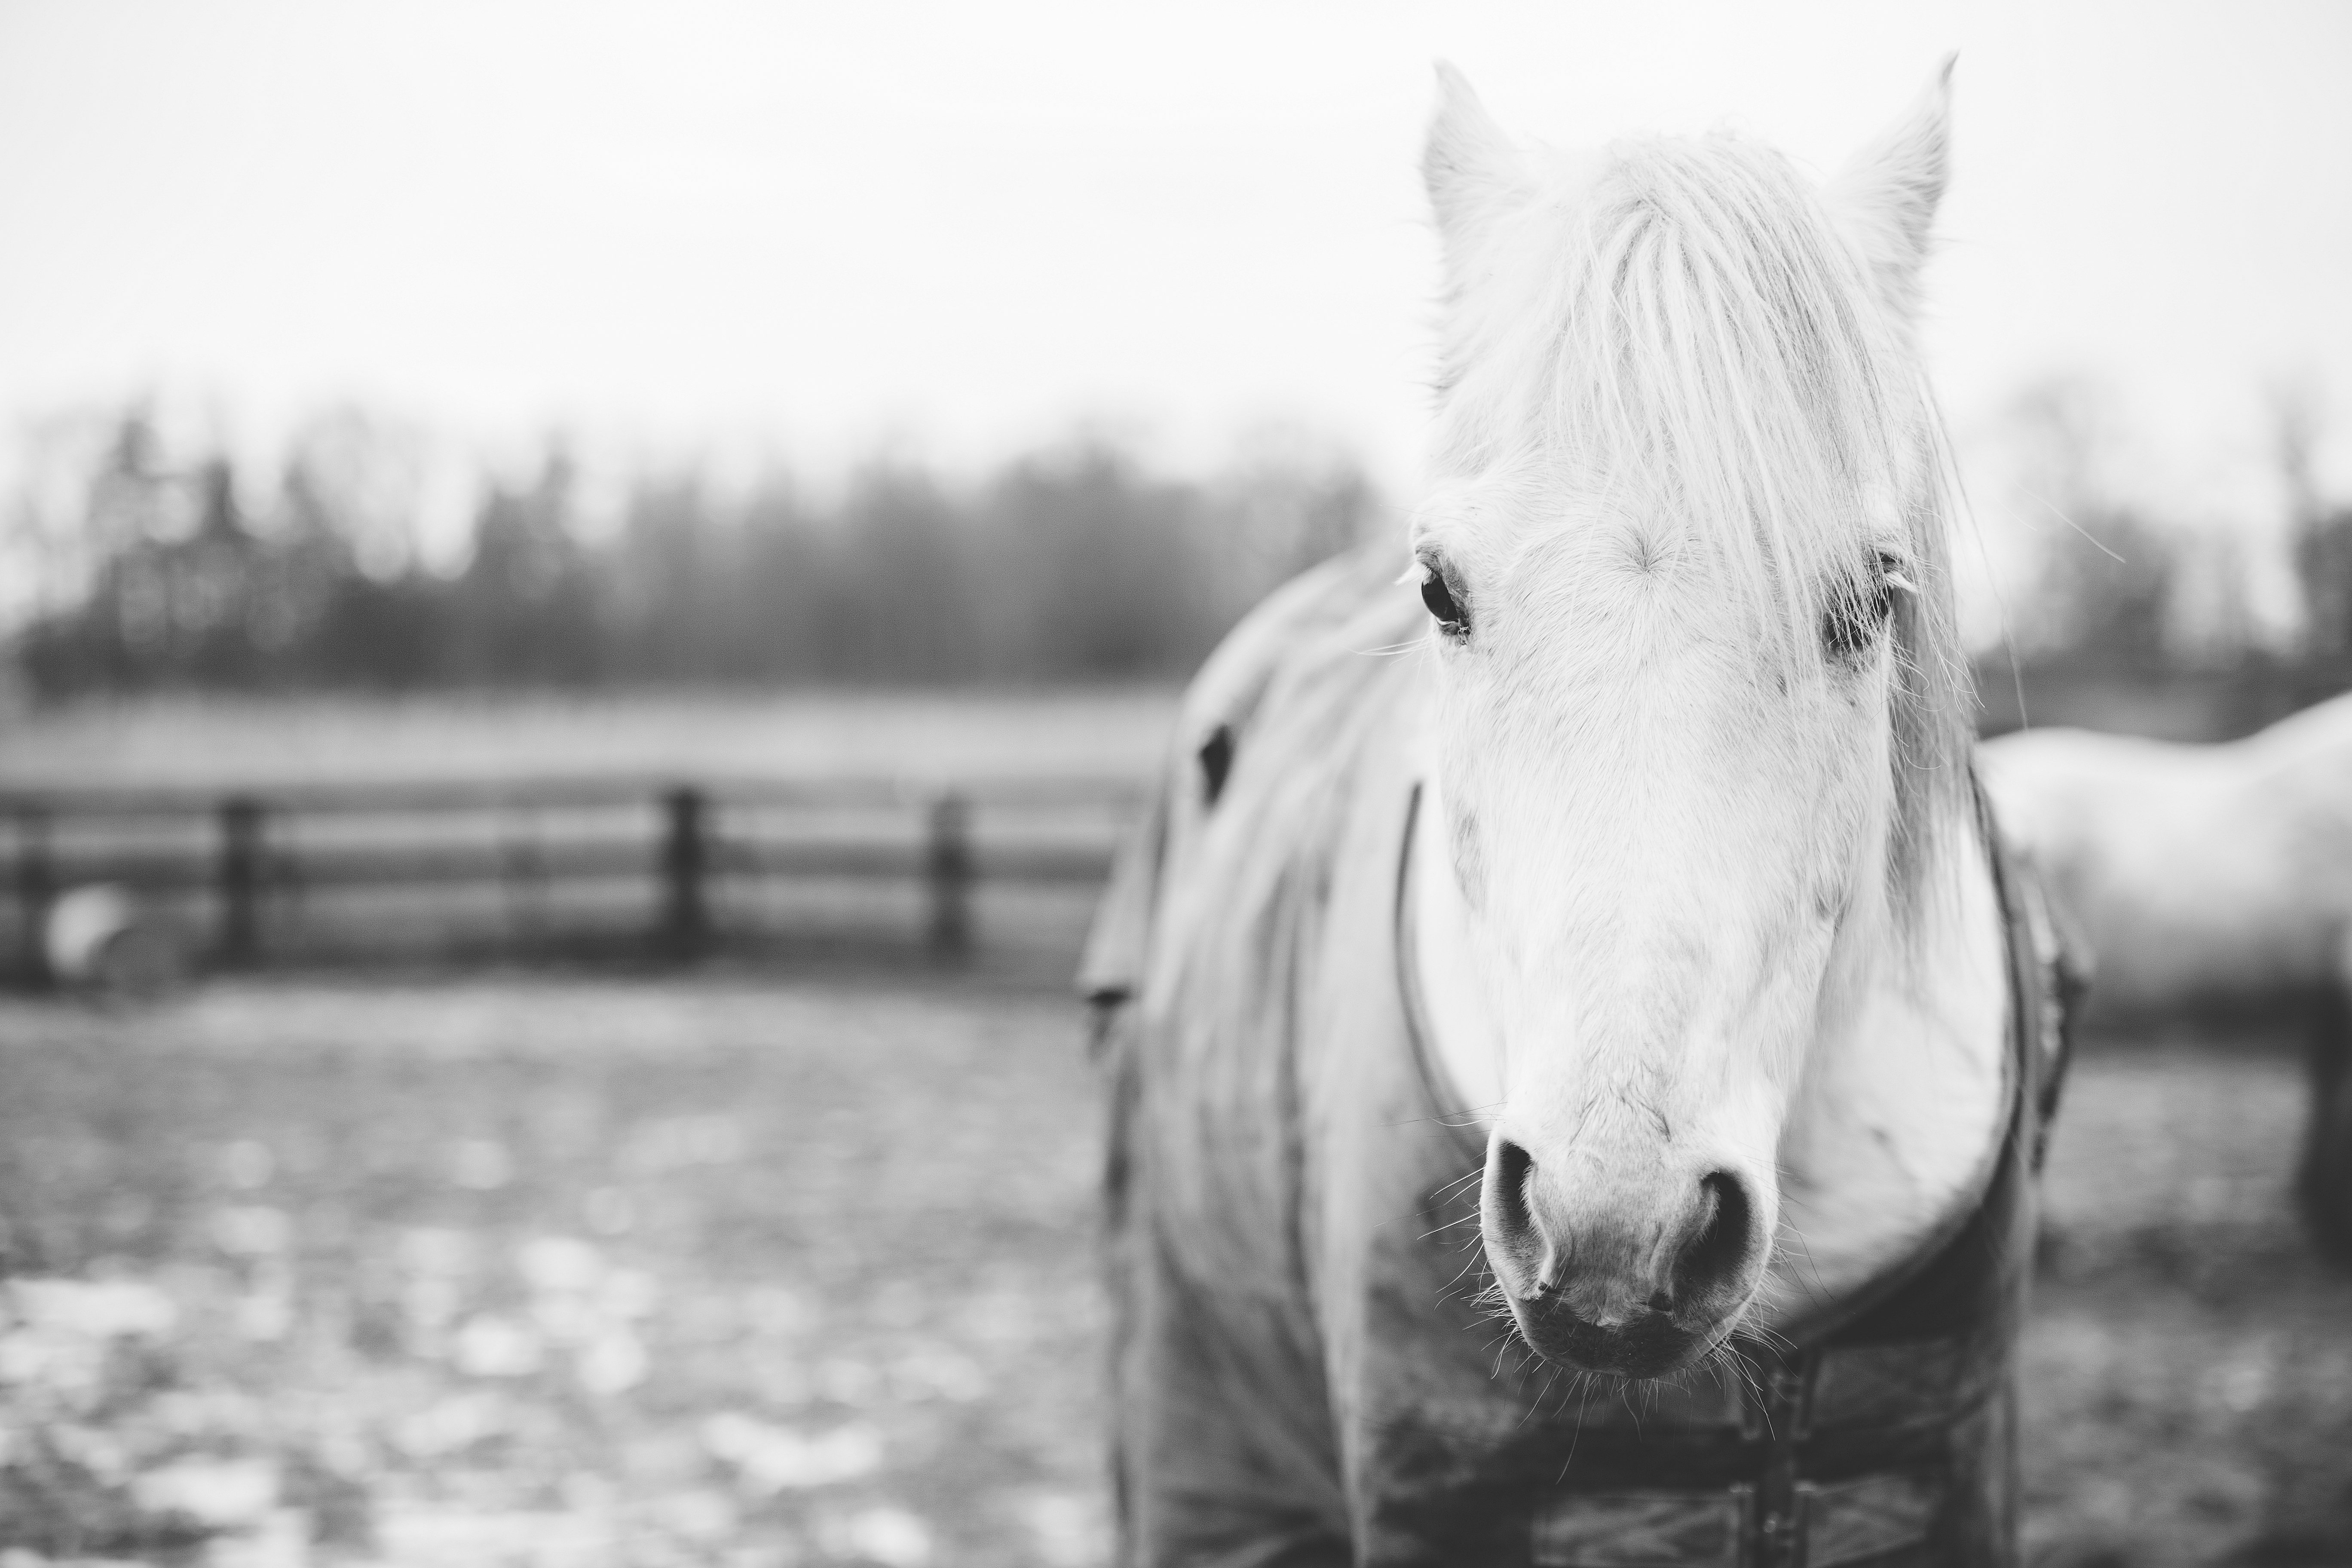
winter, fence, black and white, white, photography, horse, mammal, stallion, mane, black, monochrome, pony, photograph, monochrome photography, horse like mammal, mustang horse